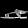
Label: Sandal